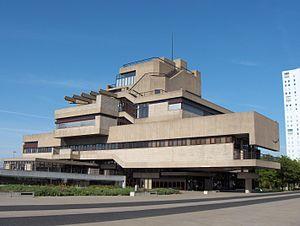
Terneuzen est une commune et une ville portuaire des Pays-Bas, dans la province de Zélande. Elle est à l'embouchure du canal de Gand-Terneuzen. La ville organise un festival de jazz annuel.